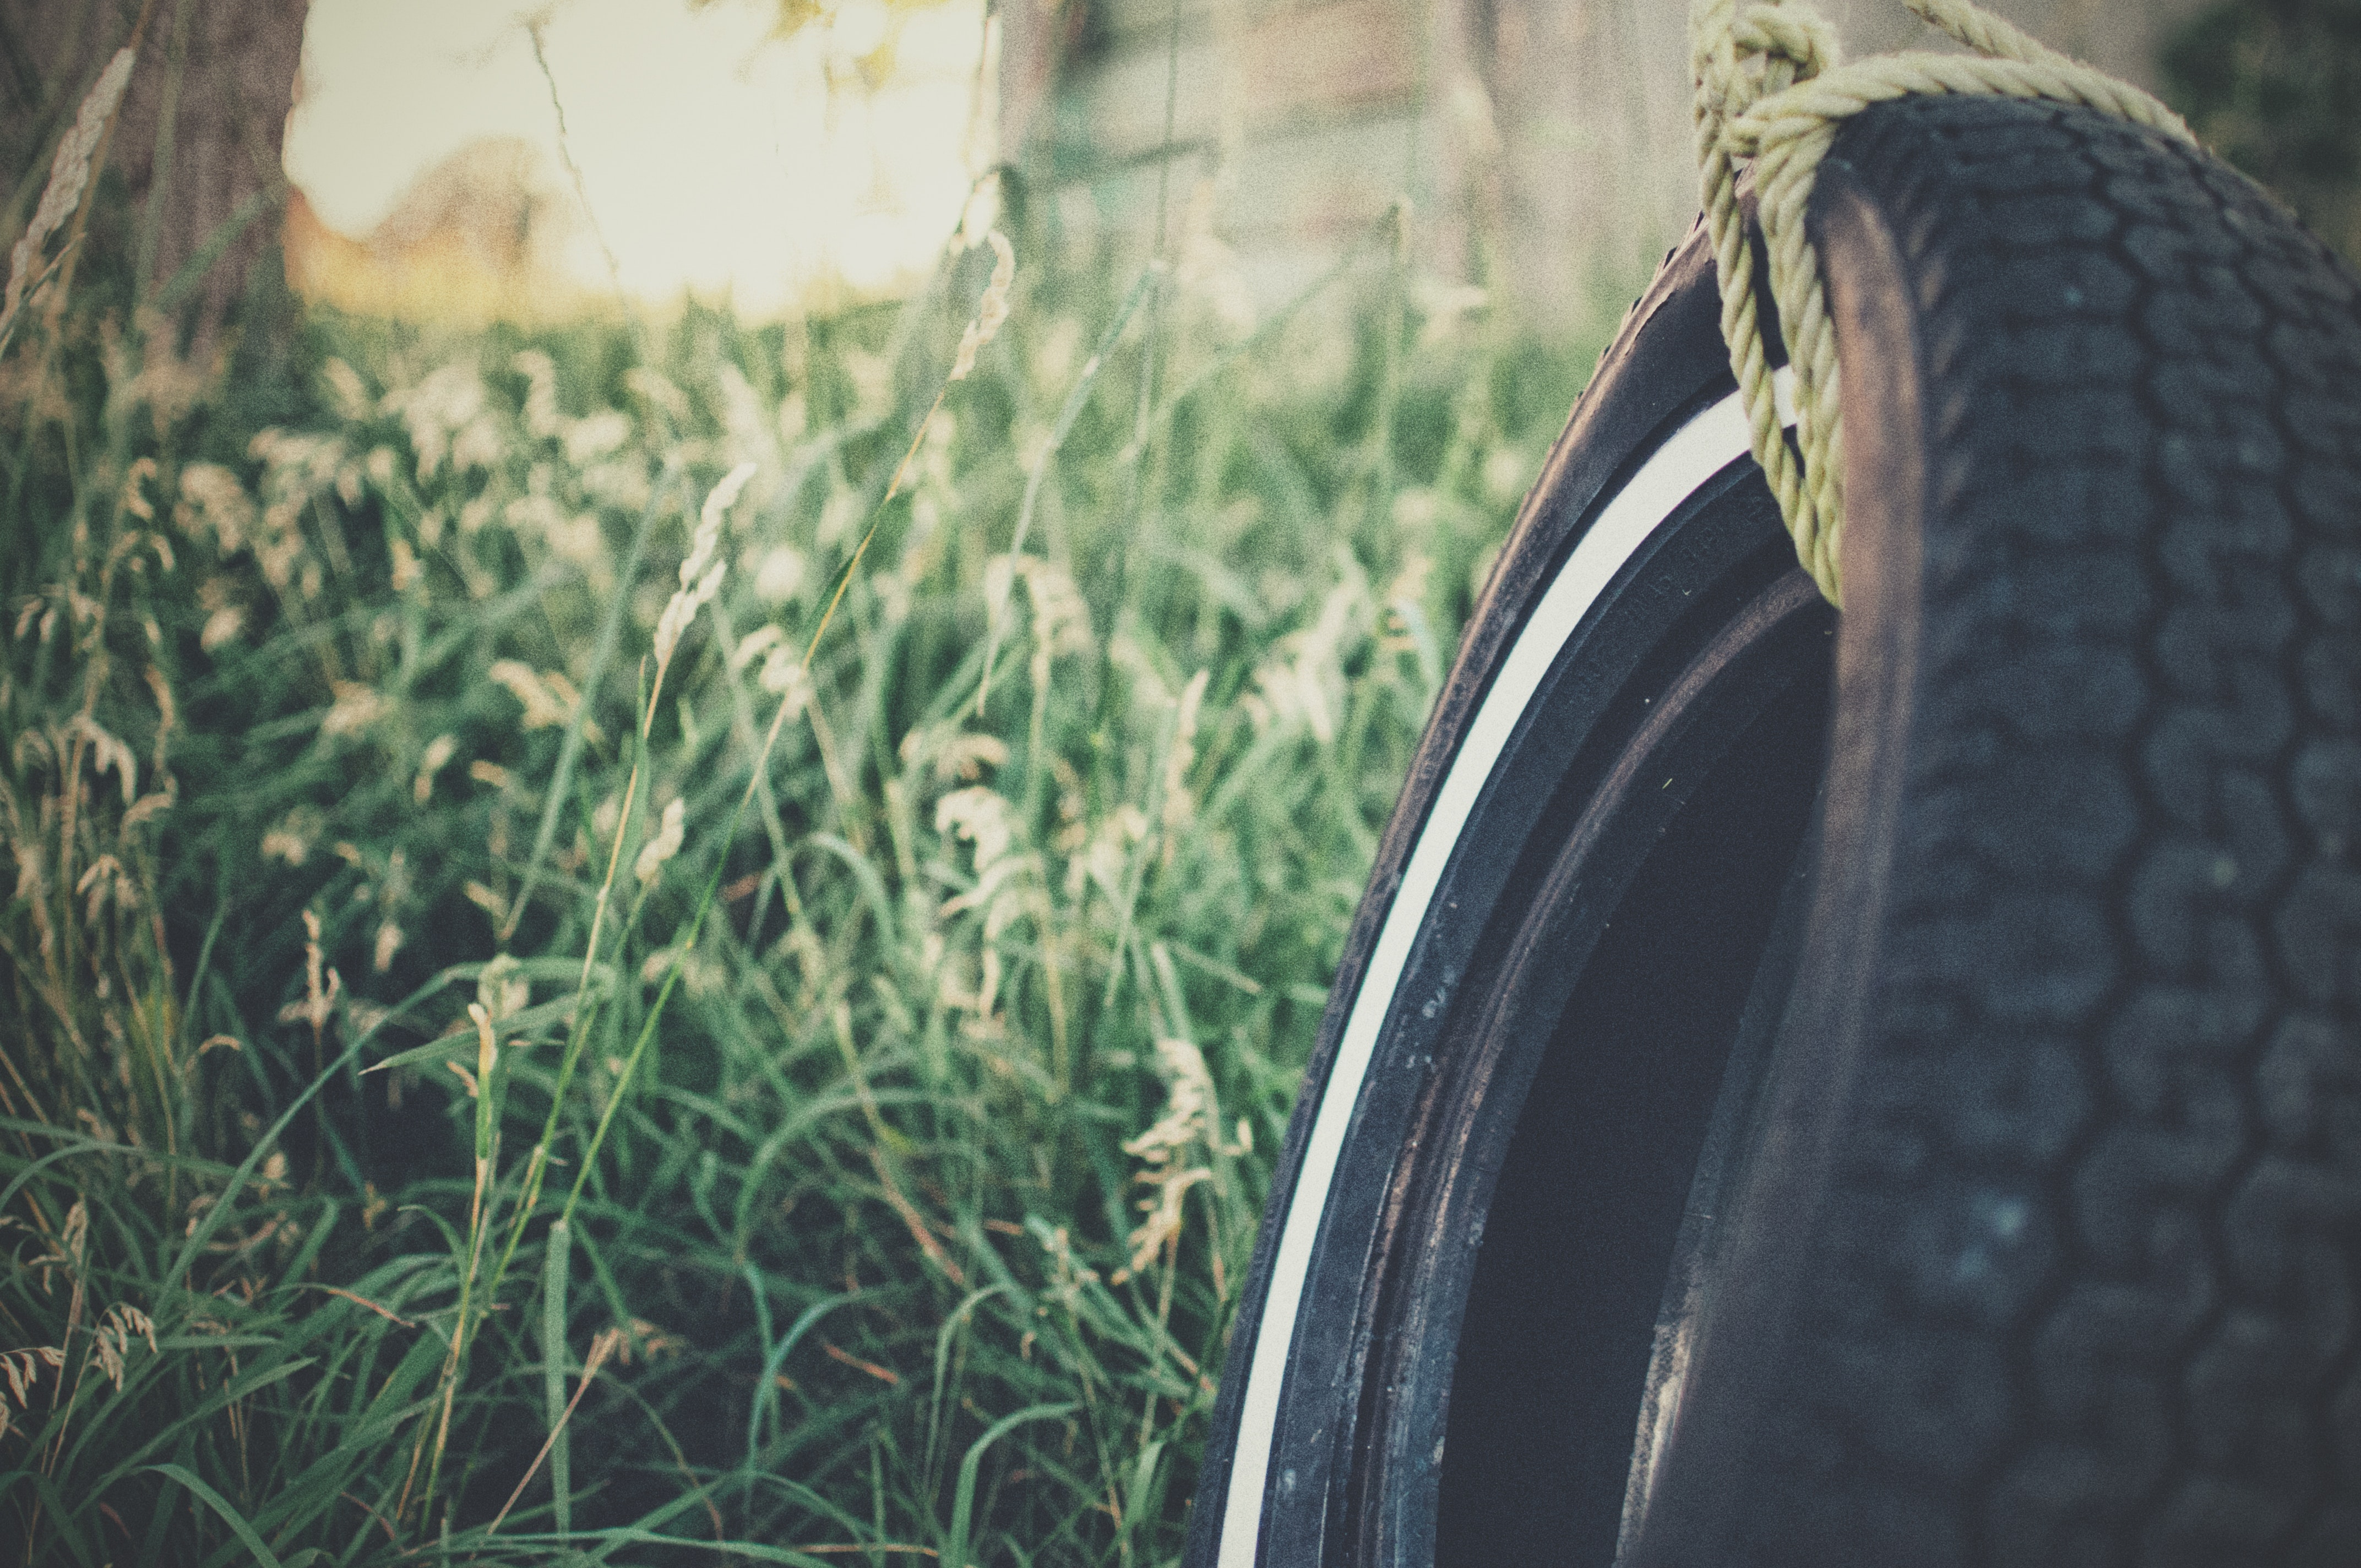
tire, automotive tire, grass, green, wheel, yellow, automotive wheel system, auto part, grass family, rim, tread, tree, synthetic rubber, plant, tire care, photography, vehicle, sunlight, Tints and shades, natural rubber, car